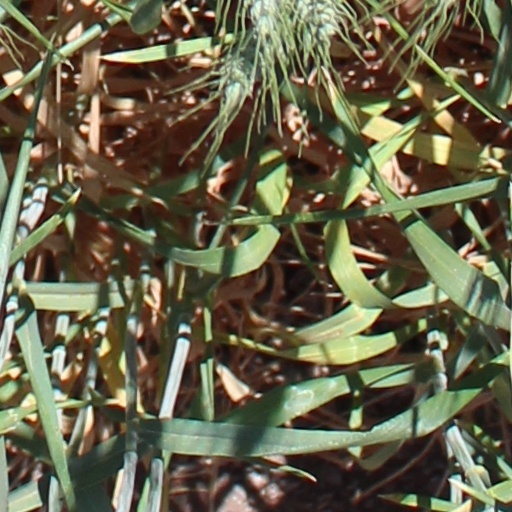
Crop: wheat